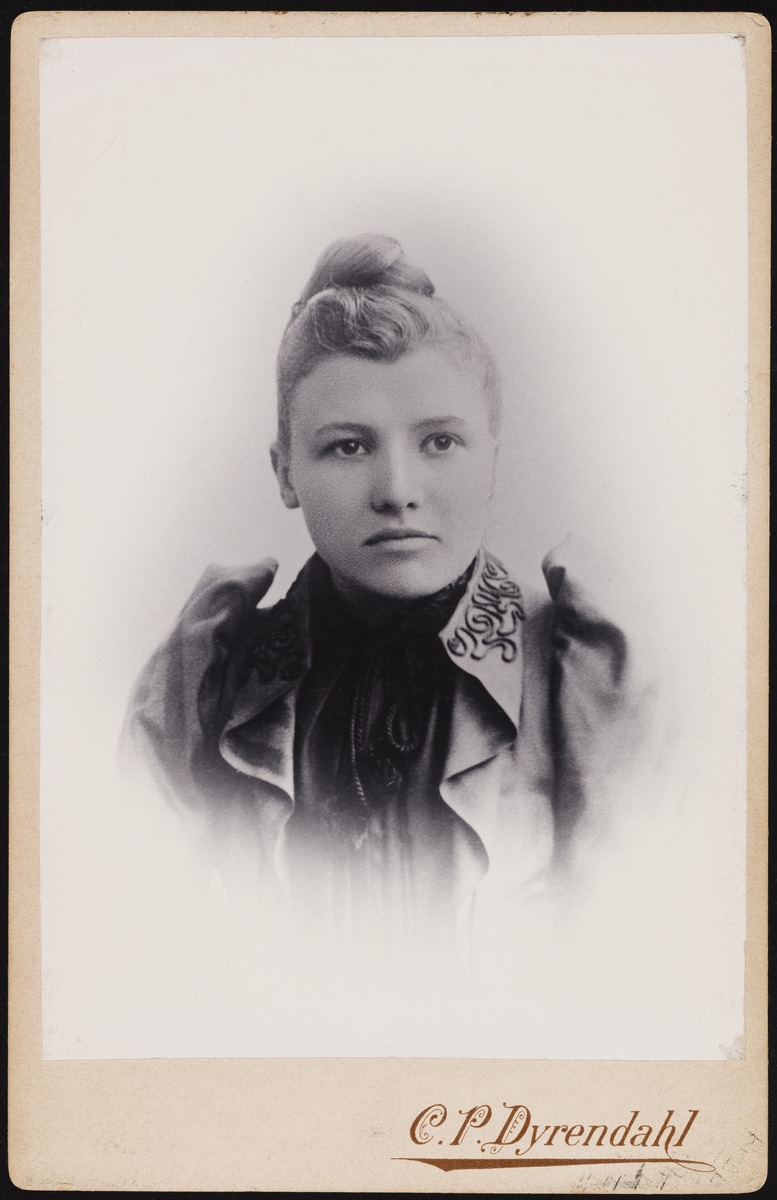
Ida Andersson (1869–1893).
sisällön kuvaus: Tanssitaiteilija Martta Bröyerin (1897–1979) isän Olof Nevalaisen tytärpuoli kuoli nuorena keuhkotautiin. mustavalkoinen
Kuvaaja: Dyrendahl, C.P., valokuvaaja
Ajankohta: kuvausaika: noin 1890
Paikka: Suomi, Uusimaa, Helsinki, Kluuvi Helsinki, Pohjoisesplanadi 27
Aiheet: Andersson, Ida E., henkilökuvat (valokuvat), käyntikorttikuvat, leningit, naiset, nuoret aikuiset, kampaukset, kirjonta, gowns, women, young adults, hairstyles, embroidery, klänningar, kvinnor, unga vuxna, frisyrer, broderi